The Invasion (professional wrestling)

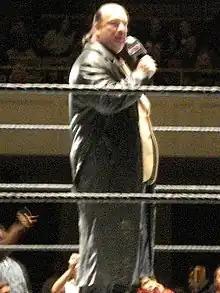
Paul Heyman had been a color commentator for "Raw Is War" for most of 2001, following the departure of Jerry Lawler. On July 9, Heyman defected from the WWF and became the ECW representative of The Alliance.

At the end of the night, the WCW wrestlers came into the ring, accompanied by Shane McMahon. The WWF wrestlers then came into the ring and, before ECW entered, the WCW and WWF wrestlers started to brawl. The WWF wrestlers cleared the ring, but then were stormed by the ECW wrestlers and taken out. The WCW wrestlers came into the ring, high-fived the ECW men and then dismantled the WWF wrestlers as Paul Heyman and Shane McMahon hugged in triumph. Upon seeing a stunned Mr. McMahon asking what was going on, Shane admitted being responsible for all the events that just transpired and announced that ECW and WCW merged to form The Alliance – with Stephanie McMahon as ECW's new owner.